Michele Merlo (cyclist)

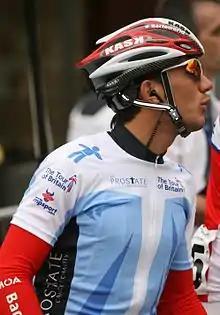
Merlo at the start of Stage 2 of the 2009 Tour of Britain

Michele Merlo (born 7 August 1984) is an Italian professional racing cyclist, who last rode for the UCI Professional Continental team .